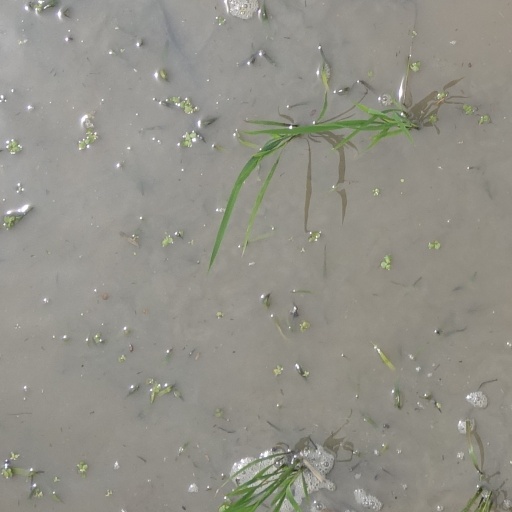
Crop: rice